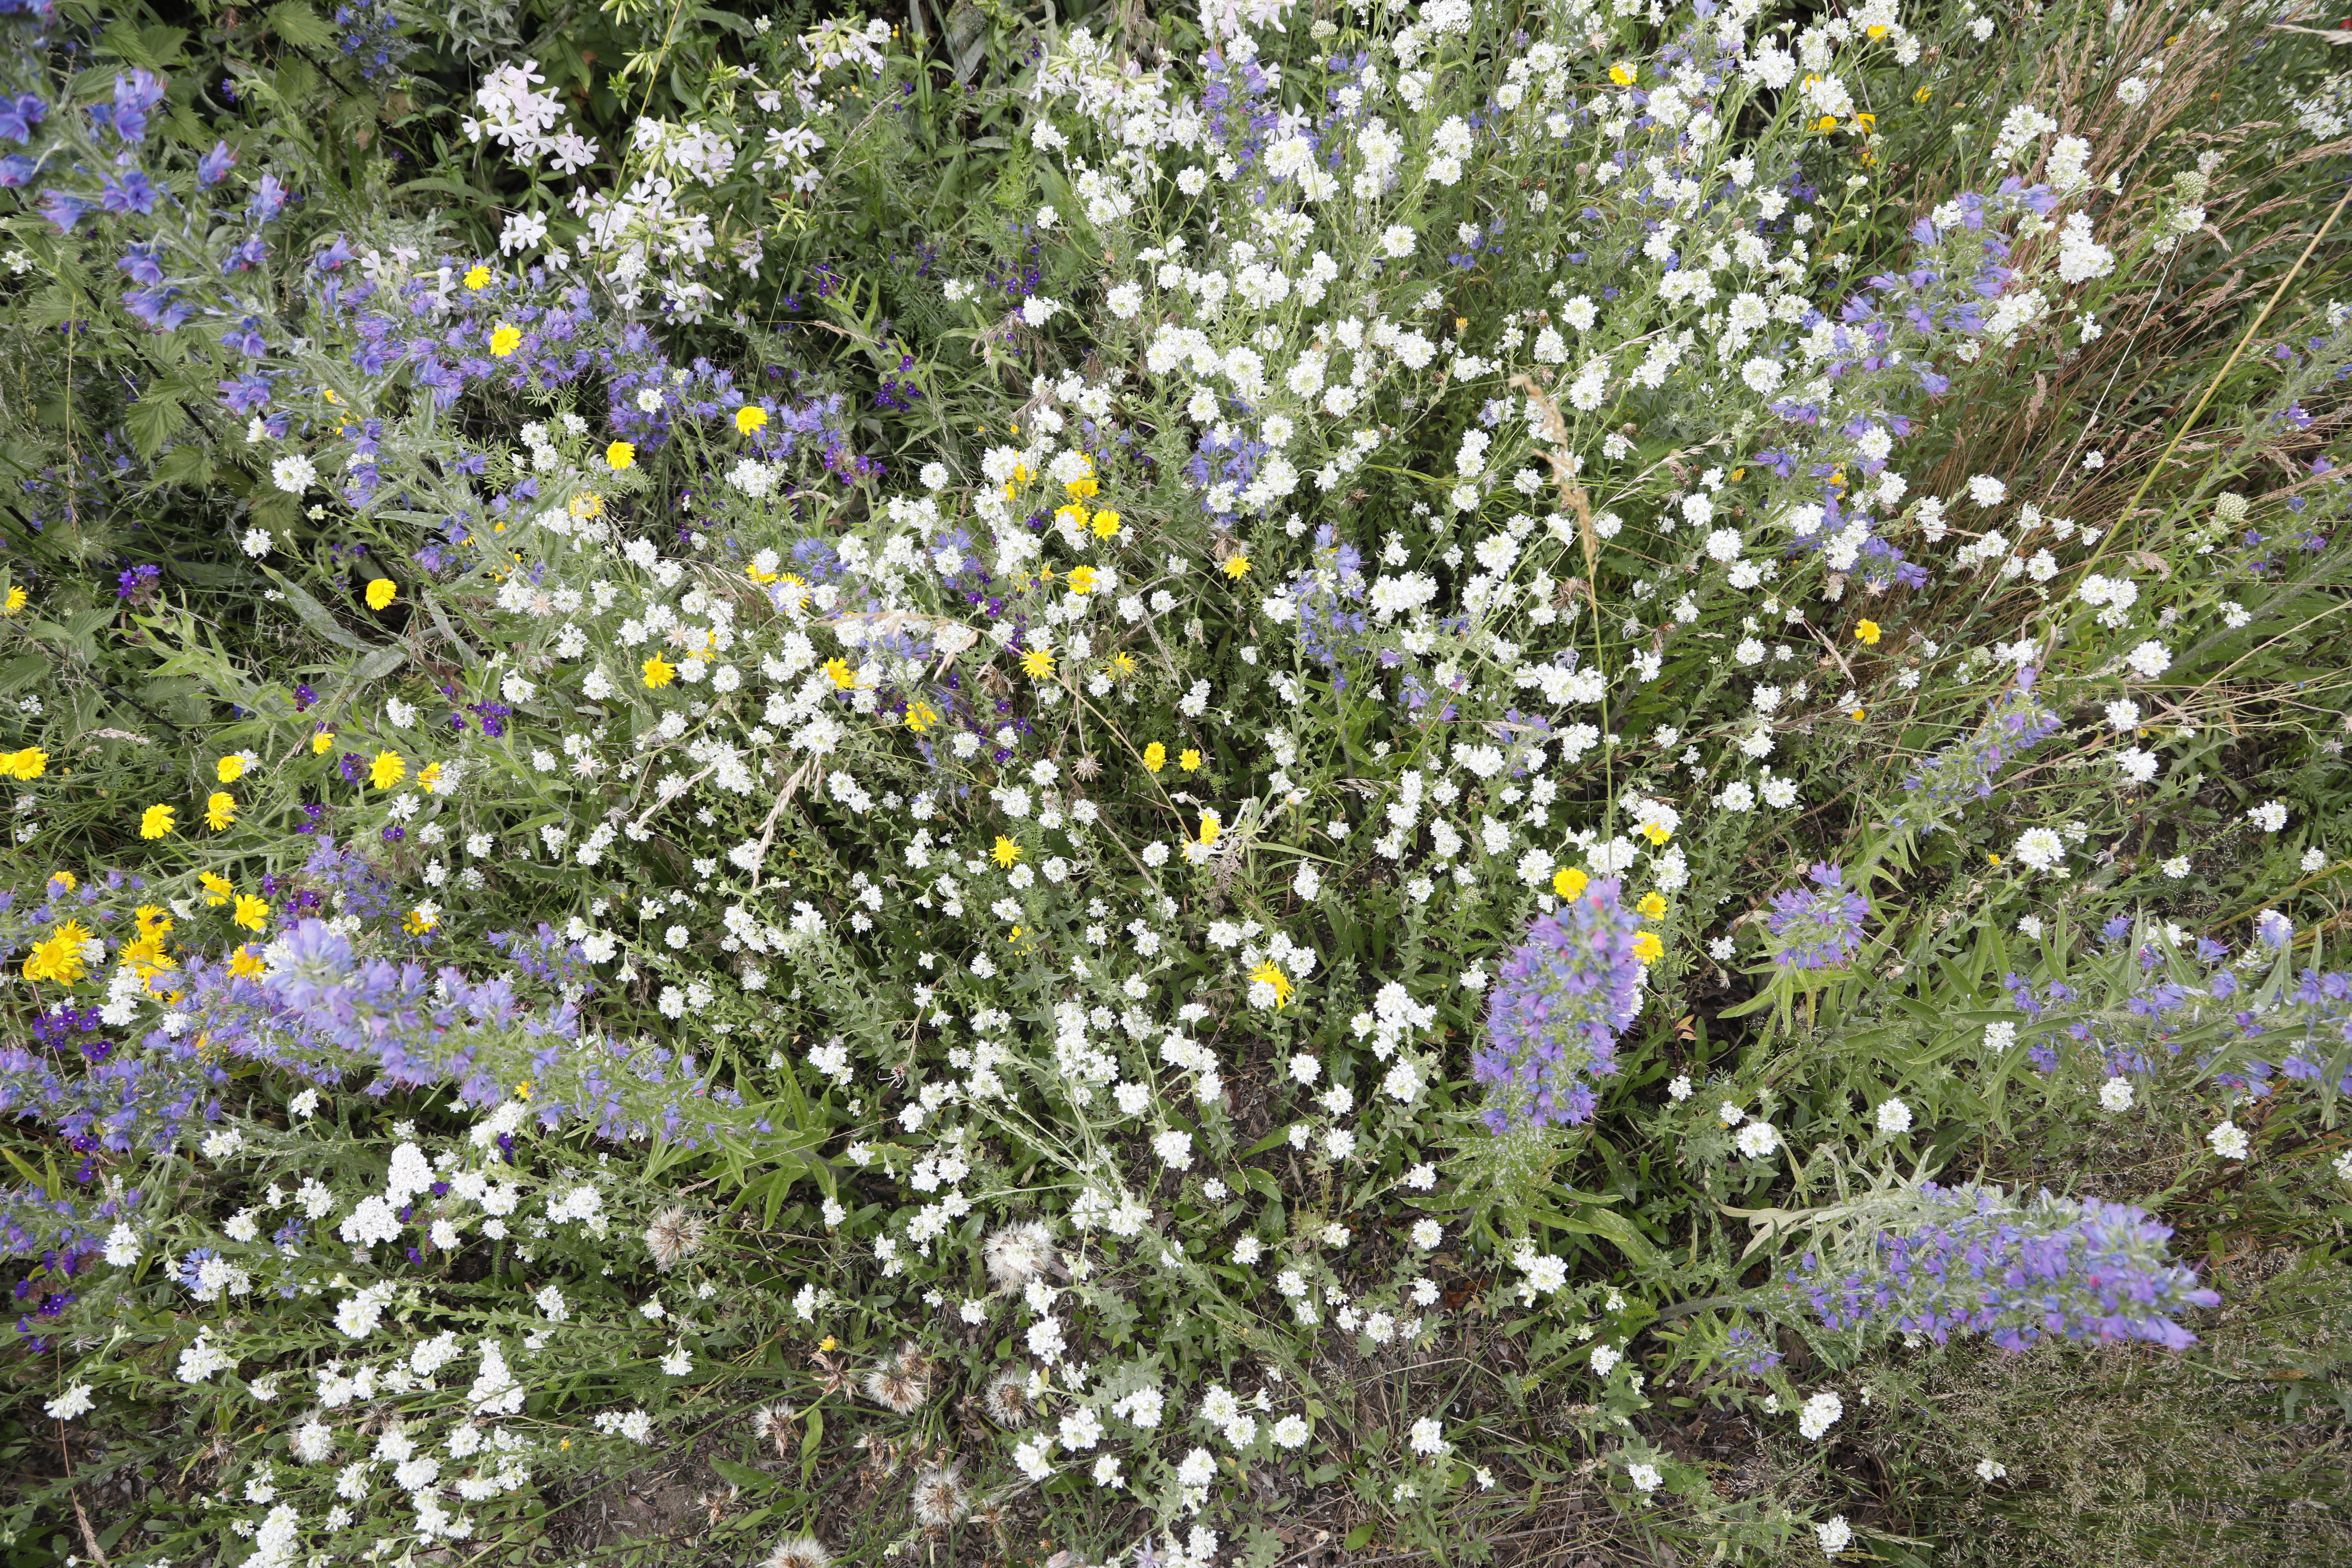
Plant species: Berteroa incana, Echium vulgare, Anchusa officinalis, Achillea millefolium, Anthemis tinctoria, Silene latifolia